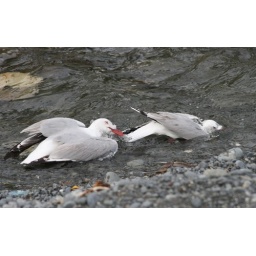
These birds were busy bathing in a fresh water stream just as it entered the sea at Kaikoura